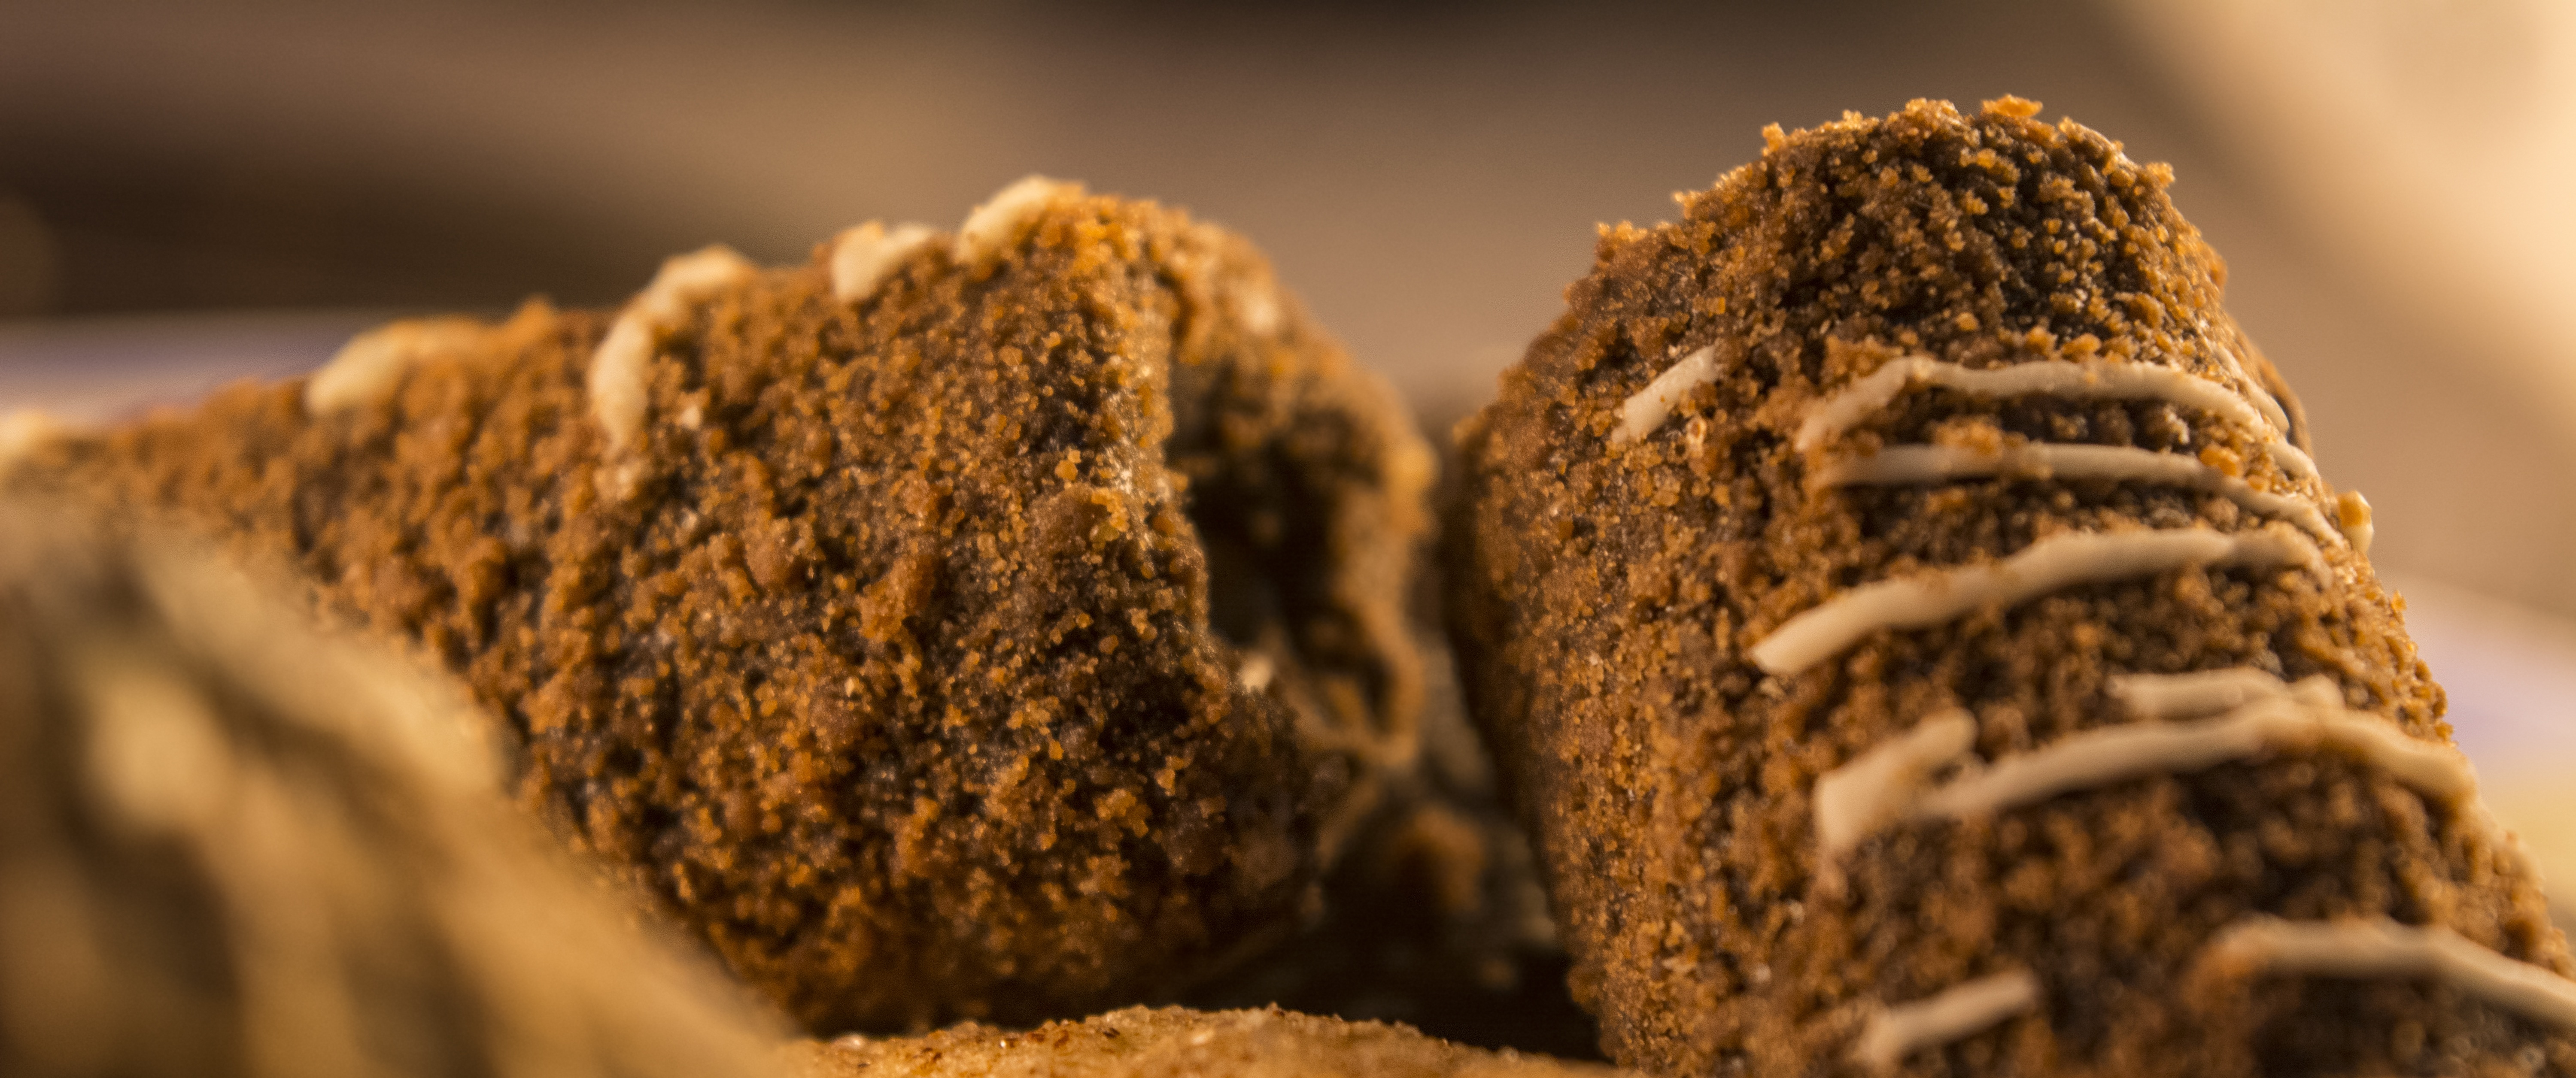
food, brown, soil, dessert, cookies, sweets, confectionery, macro photography, commodity, whole grain